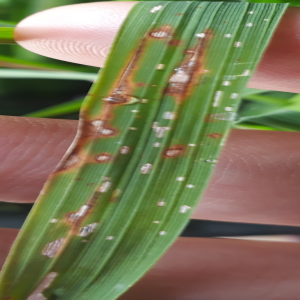
Disease: Blast